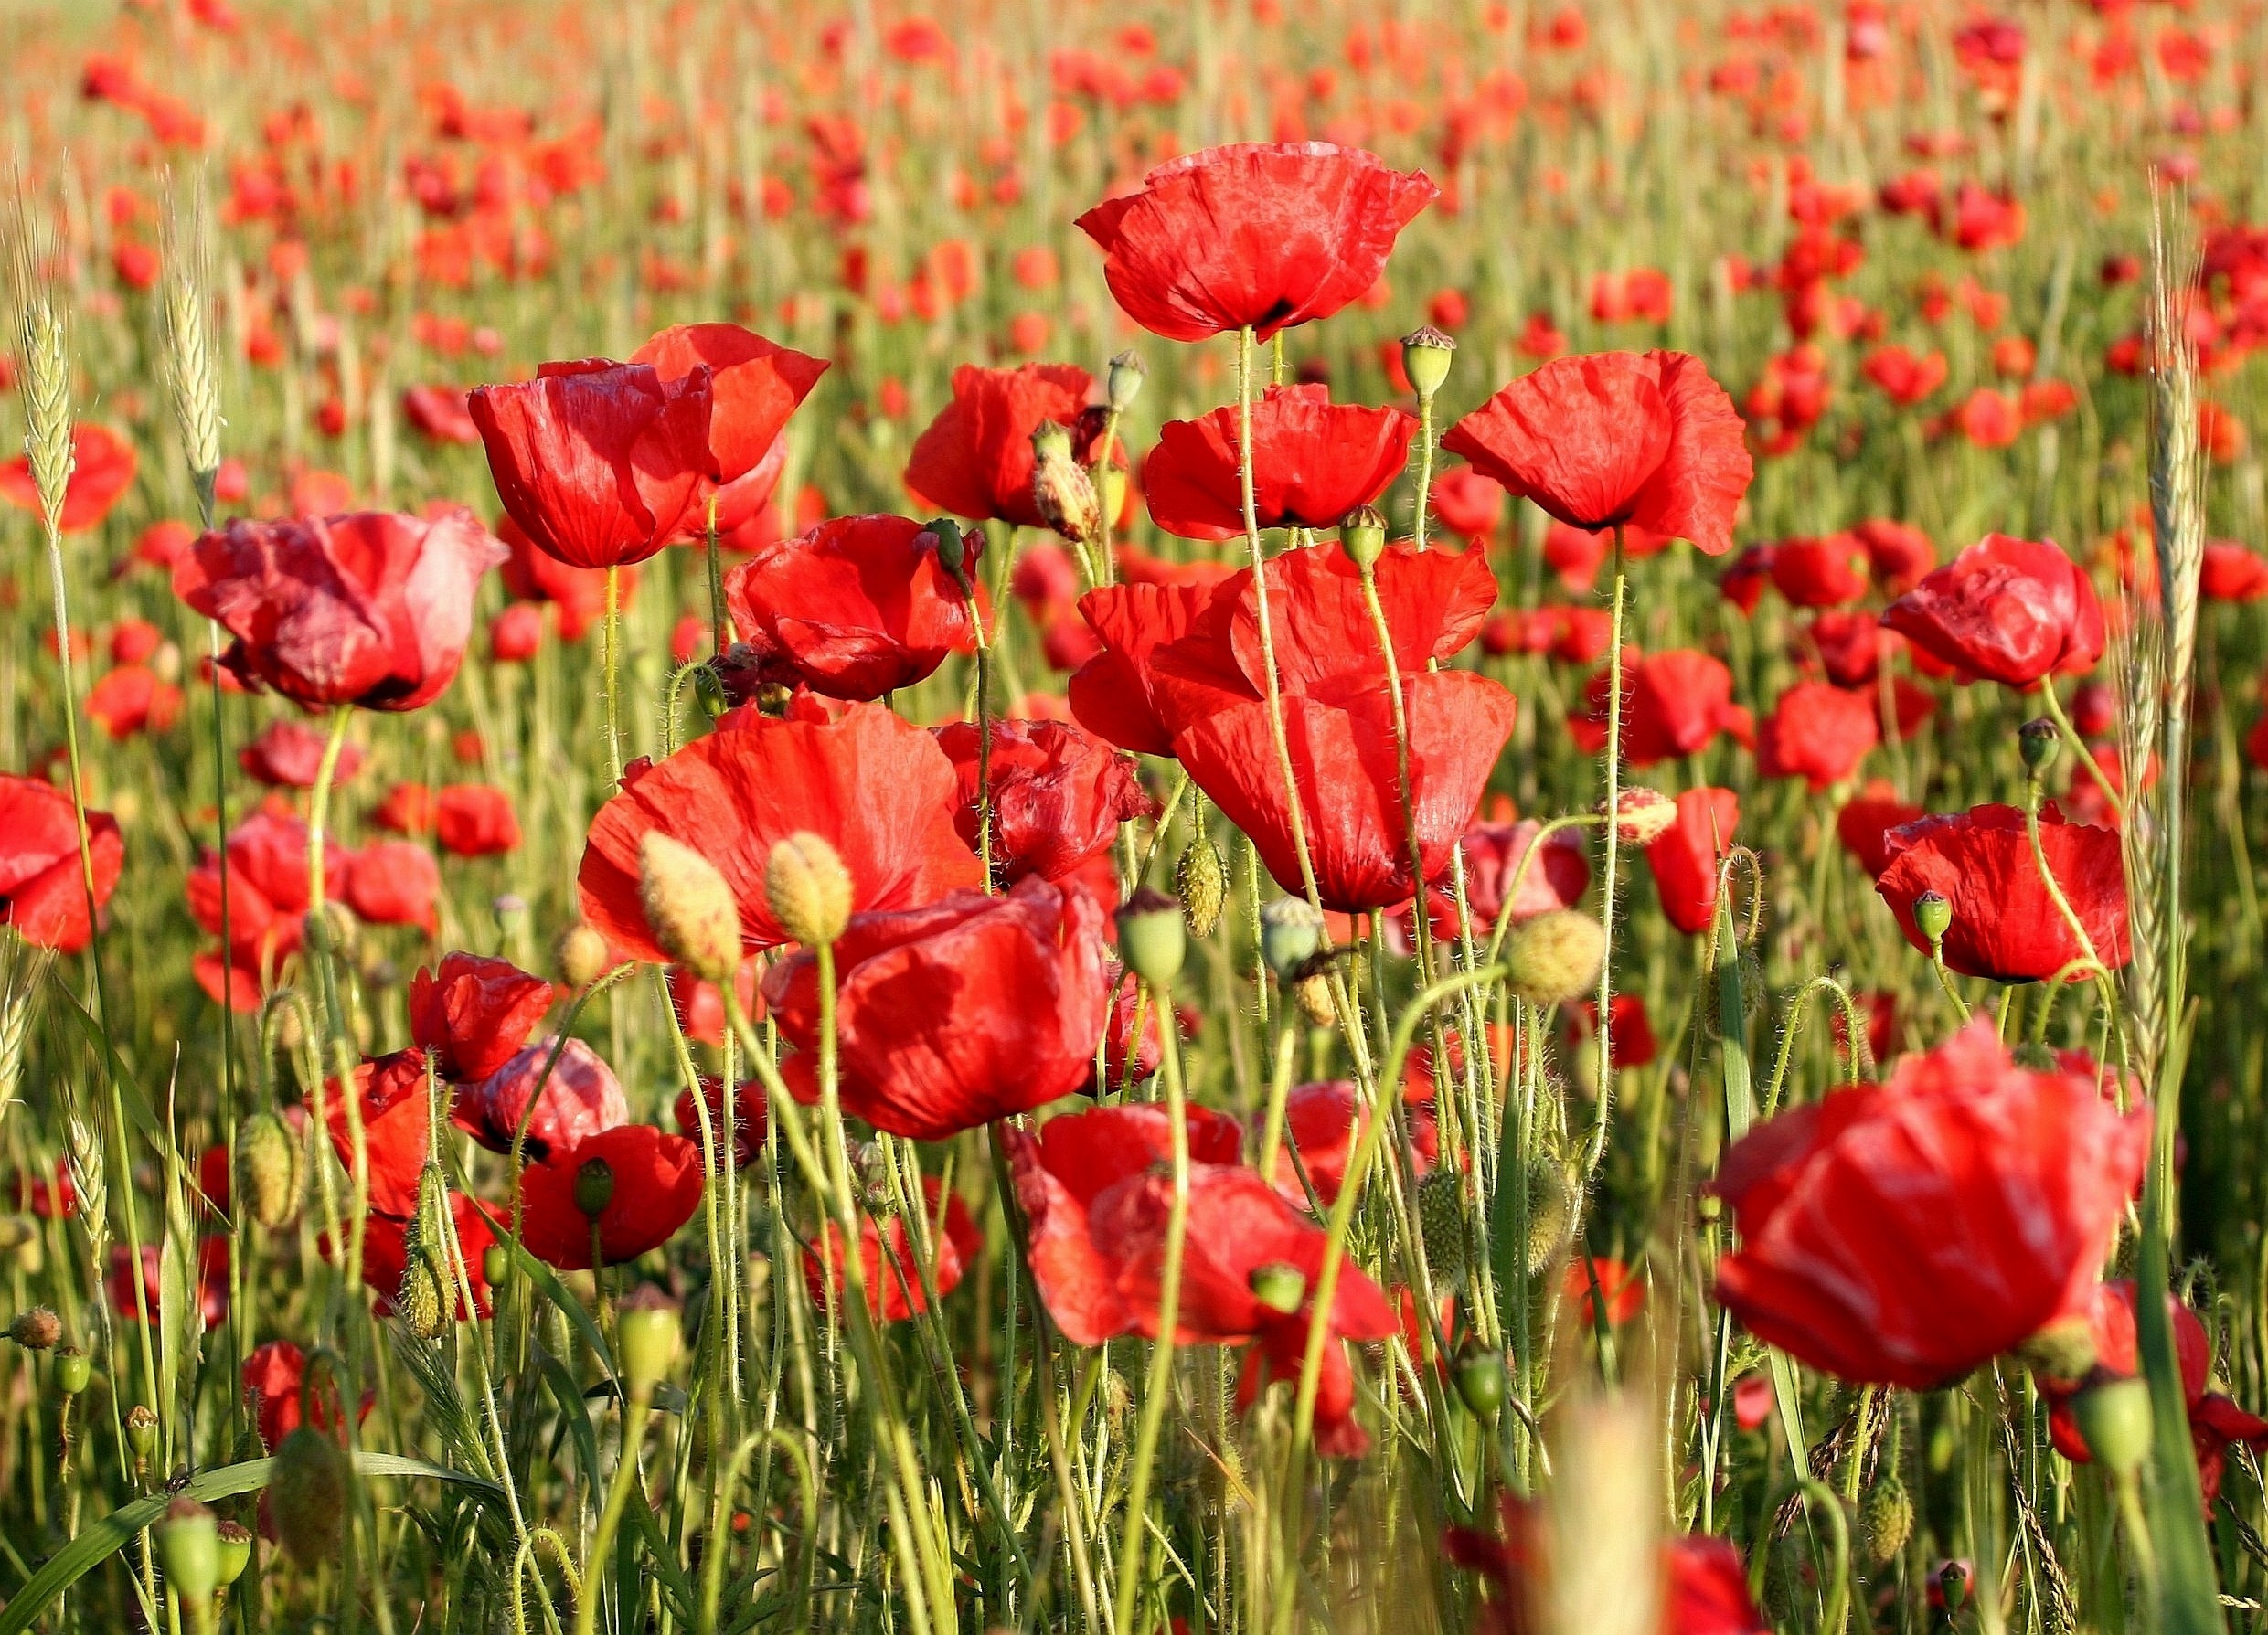
nature, blossom, plant, field, meadow, flower, petal, bloom, summer, tulip, orange, red, red poppy, poppy, coquelicot, flowering plant, land plant, poppy family